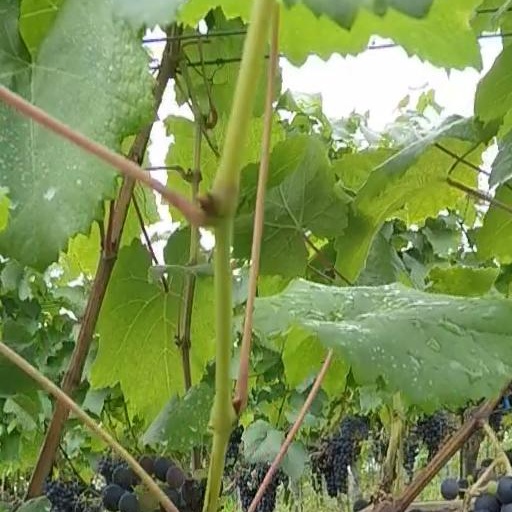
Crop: grape